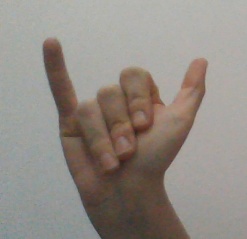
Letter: ya